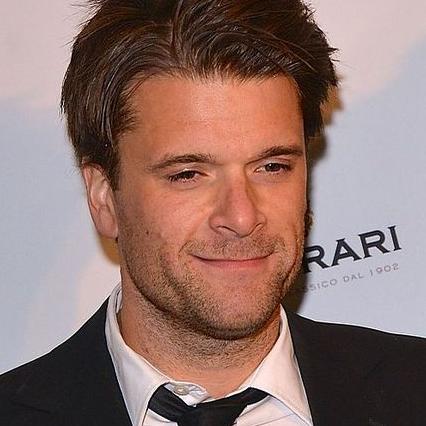
Age: 38